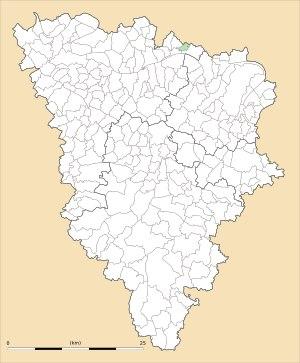
Évecquemont est une commune française du département des Yvelines, dans la région Île-de-France, à 15 km à l'est de Mantes-la-Jolie et à 40 km à l'ouest de Paris.